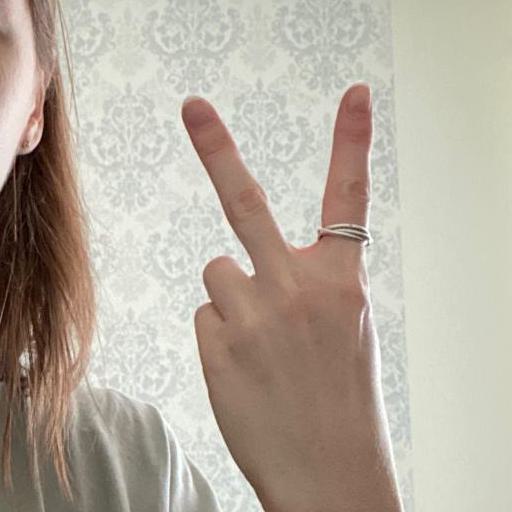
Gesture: peace_inverted